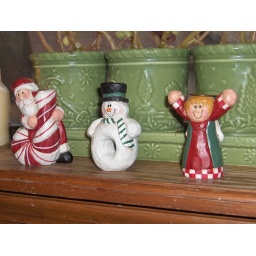
Joy in the kitchen window